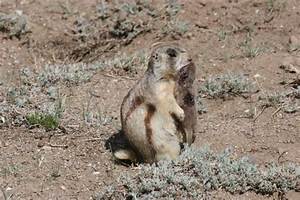
Label: scoiattolo